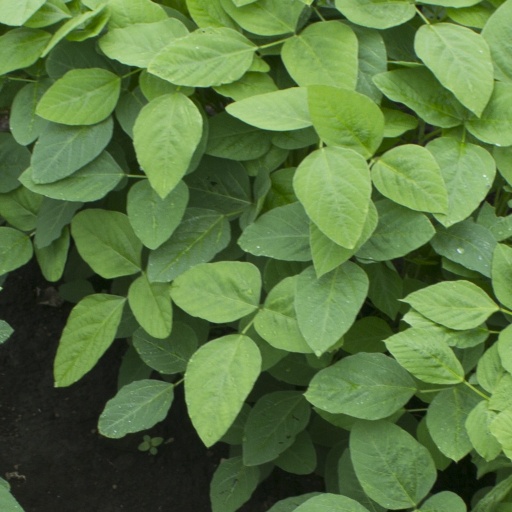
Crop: soybean